January 1982 lunar eclipse

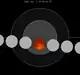
The Moon's hourly motion shown right to left

A total lunar eclipse occurred at the Moon’s ascending node of orbit on Saturday, January 9, 1982, with an umbral magnitude of 1.3310. A lunar eclipse occurs when the Moon moves into the Earth's shadow, causing the Moon to be darkened. A total lunar eclipse occurs when the Moon's near side entirely passes into the Earth's umbral shadow. Unlike a solar eclipse, which can only be viewed from a relatively small area of the world, a lunar eclipse may be viewed from anywhere on the night side of Earth. A total lunar eclipse can last up to nearly two hours, while a total solar eclipse lasts only a few minutes at any given place, because the Moon's shadow is smaller. Occurring about 1.3 days after perigee (on January 8, 1982, at 11:30 UTC), the Moon's apparent diameter was larger.